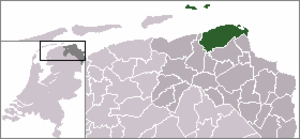
Eemsmond est une ancienne commune littorale de la province de Groningue aux Pays-Bas. Elle a 16 744 habitants sur une superficie d'environ 190 km². Les îles de Rottumerplaat, de Rottumeroog et de Zuiderduintjes font partie du territoire de la commune d'Eemsmond.